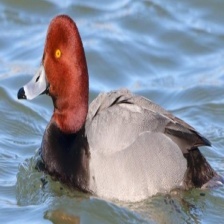
Species: RED HEADED DUCK
Scientific name: AYTHYA AMERICANA
ImageNet parent category: drake